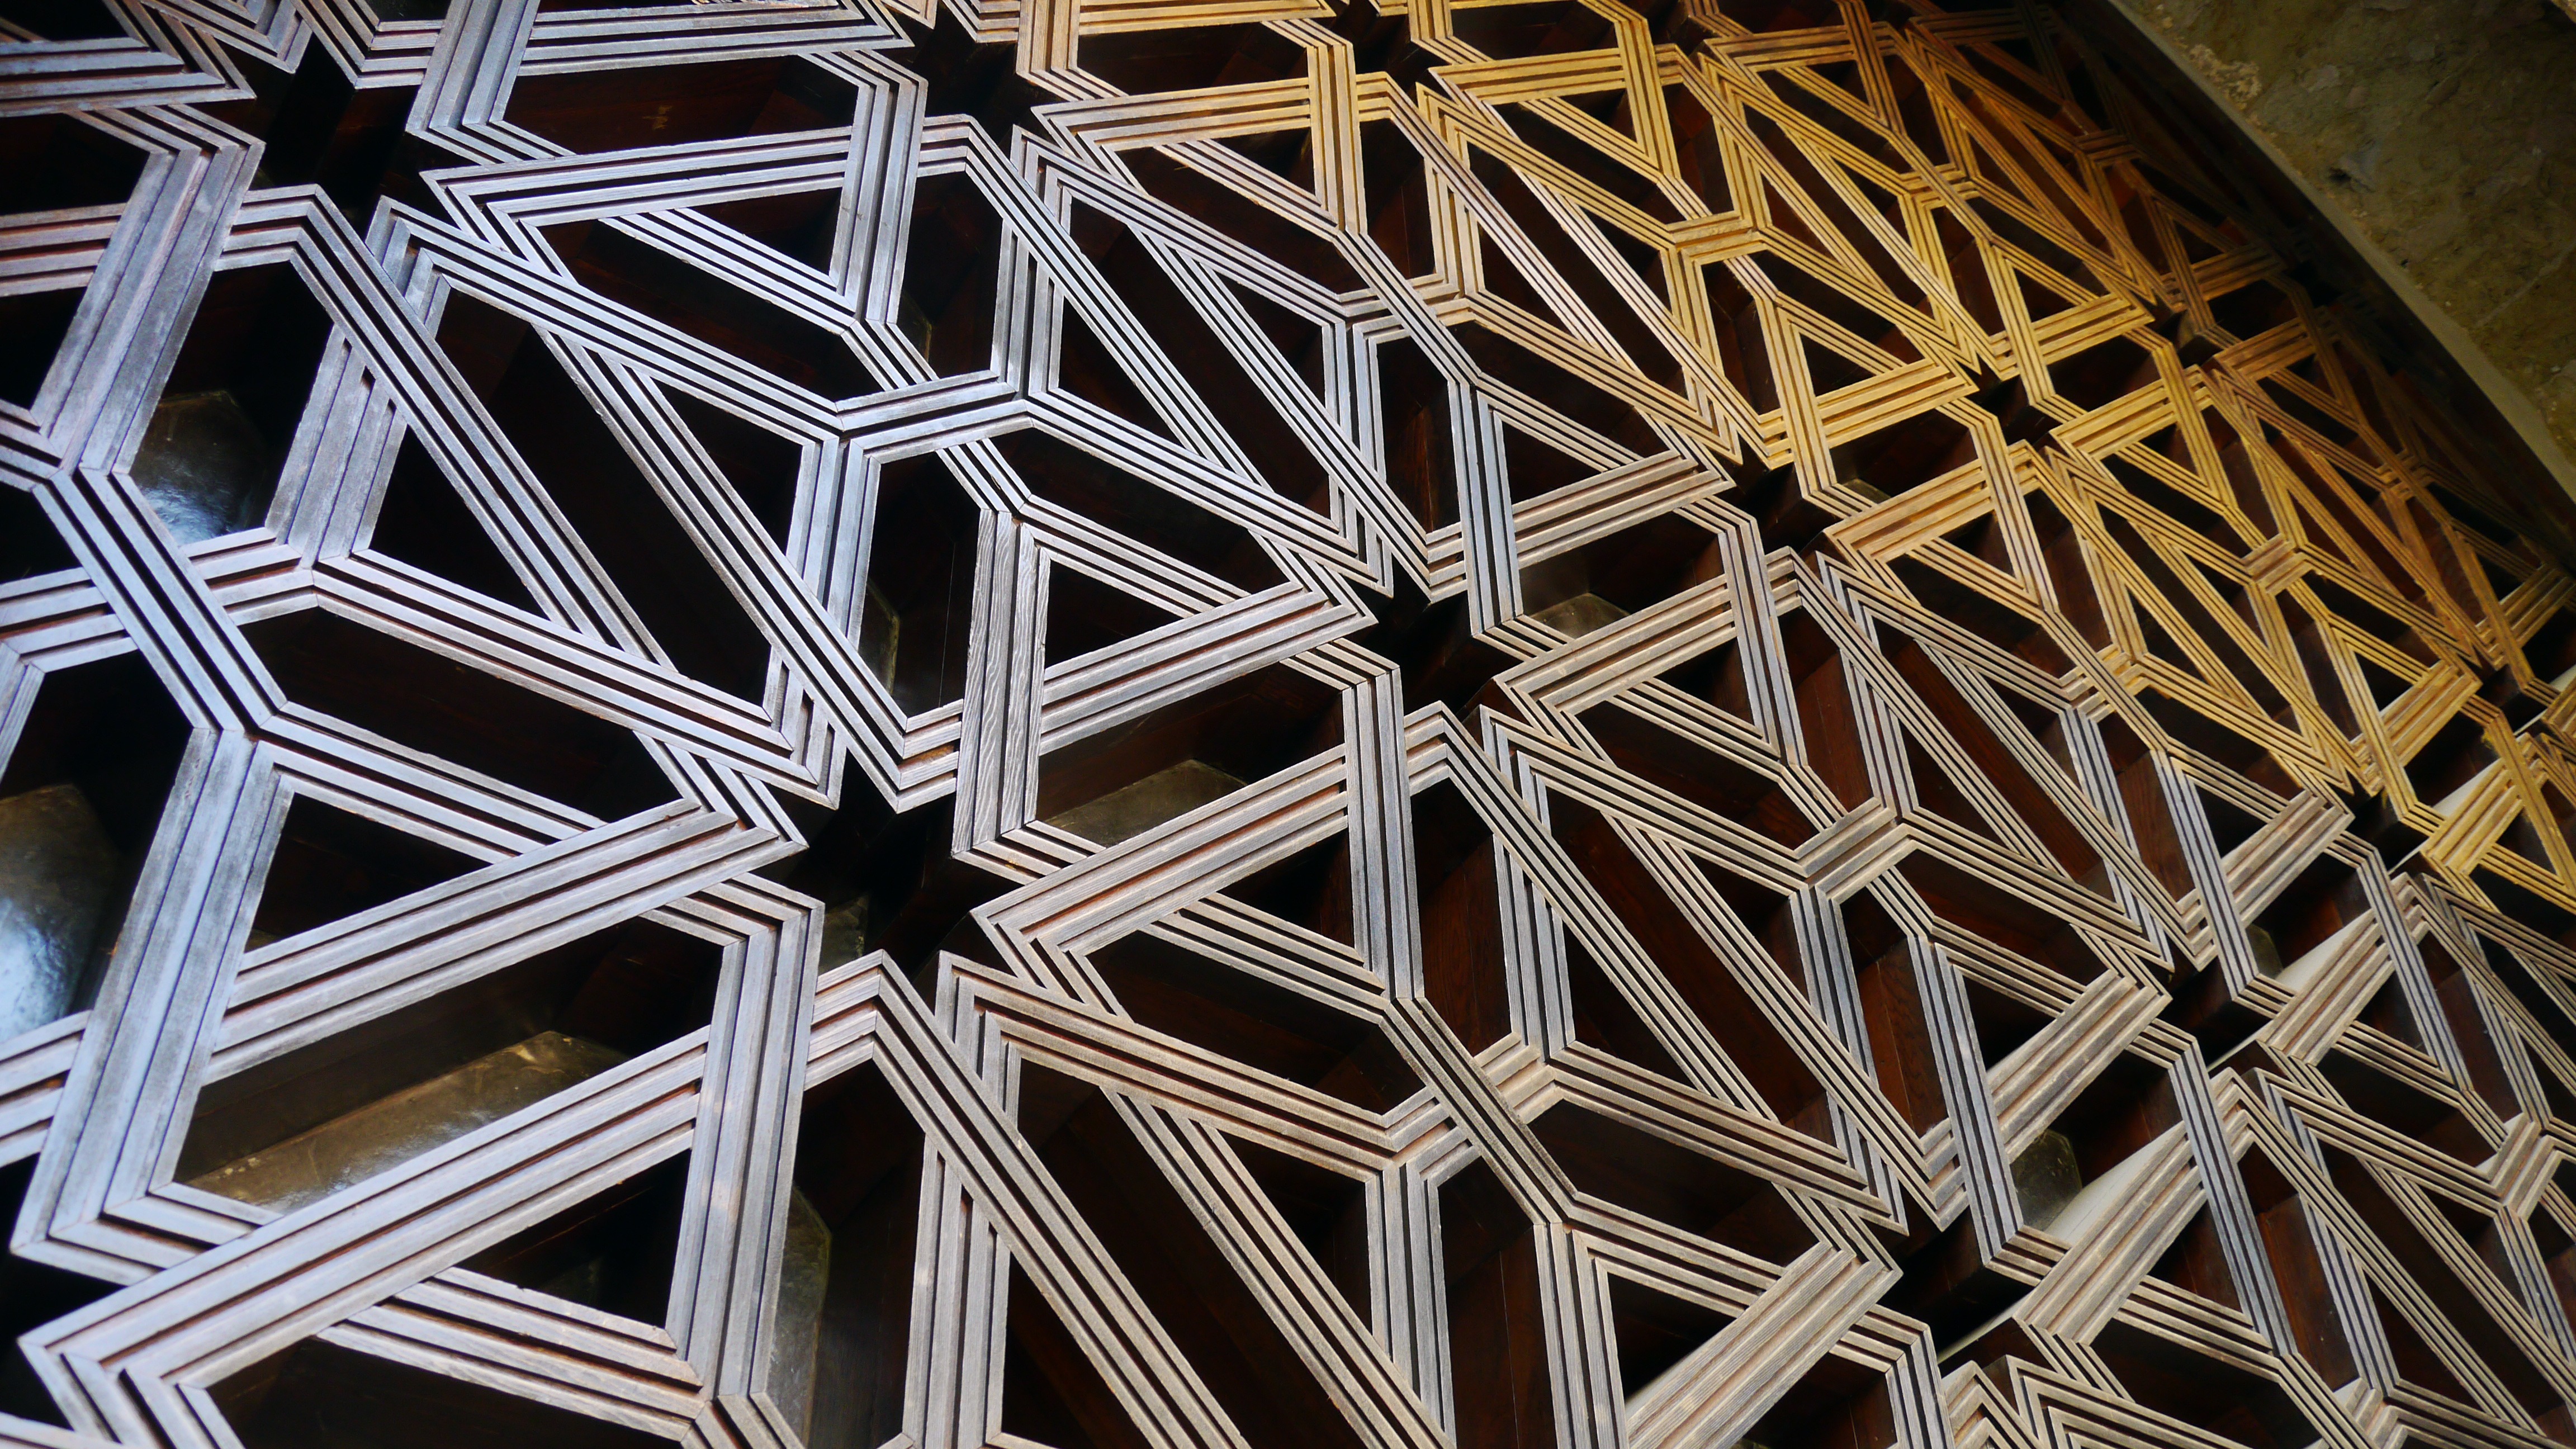
light, structure, wheel, pattern, line, circle, art, design, symmetry, andalusia, tourist attraction, dome, shape, cordoba, islamic art, islamic architecture